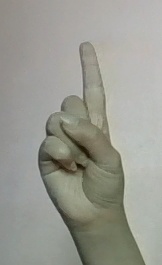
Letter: bb